A. Chal

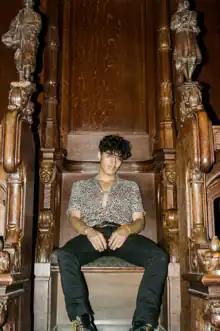
A. Chal in 2018

Alejandro Chal Salazar (born May 30, 1992), professionally known as A. Chal (stylized A.CHAL), is a Peruvian-American singer-songwriter, rapper, and record producer. He released his first EP, "Ballroom Riots", in 2013. His debut studio album, "Welcome to Gazi", was self-released in June 2016. His single, "Round Whippin, was premiered by Zane Lowe in 2015. He has performed at the Day N Nite Fest. "Pigeons & Planes" named him one of the best new artists in 2015.